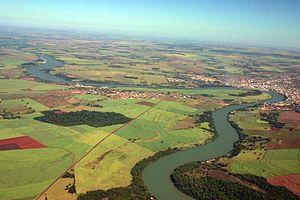
Le Rio Paranaíba est une rivière brésilienne et un affluent du Rio Paraná.